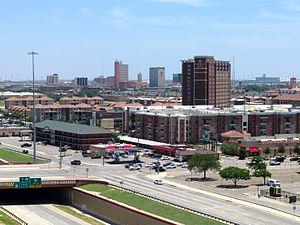
La ville de Lubbock est le siège du comté de Lubbock, dans l’État du Texas, aux États-Unis. Sa population s’élevait à 229 573 habitants lors du recensement de 2010, estimée à 252 506 habitants en 2016. Il s'agit de la 11ᵉ ville du Texas de par le nombre d’habitants.